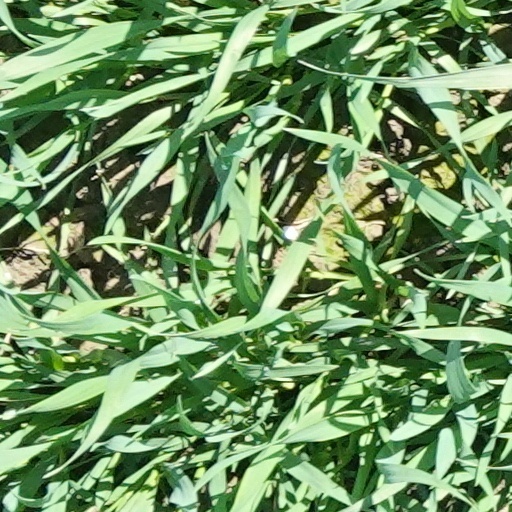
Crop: wheat